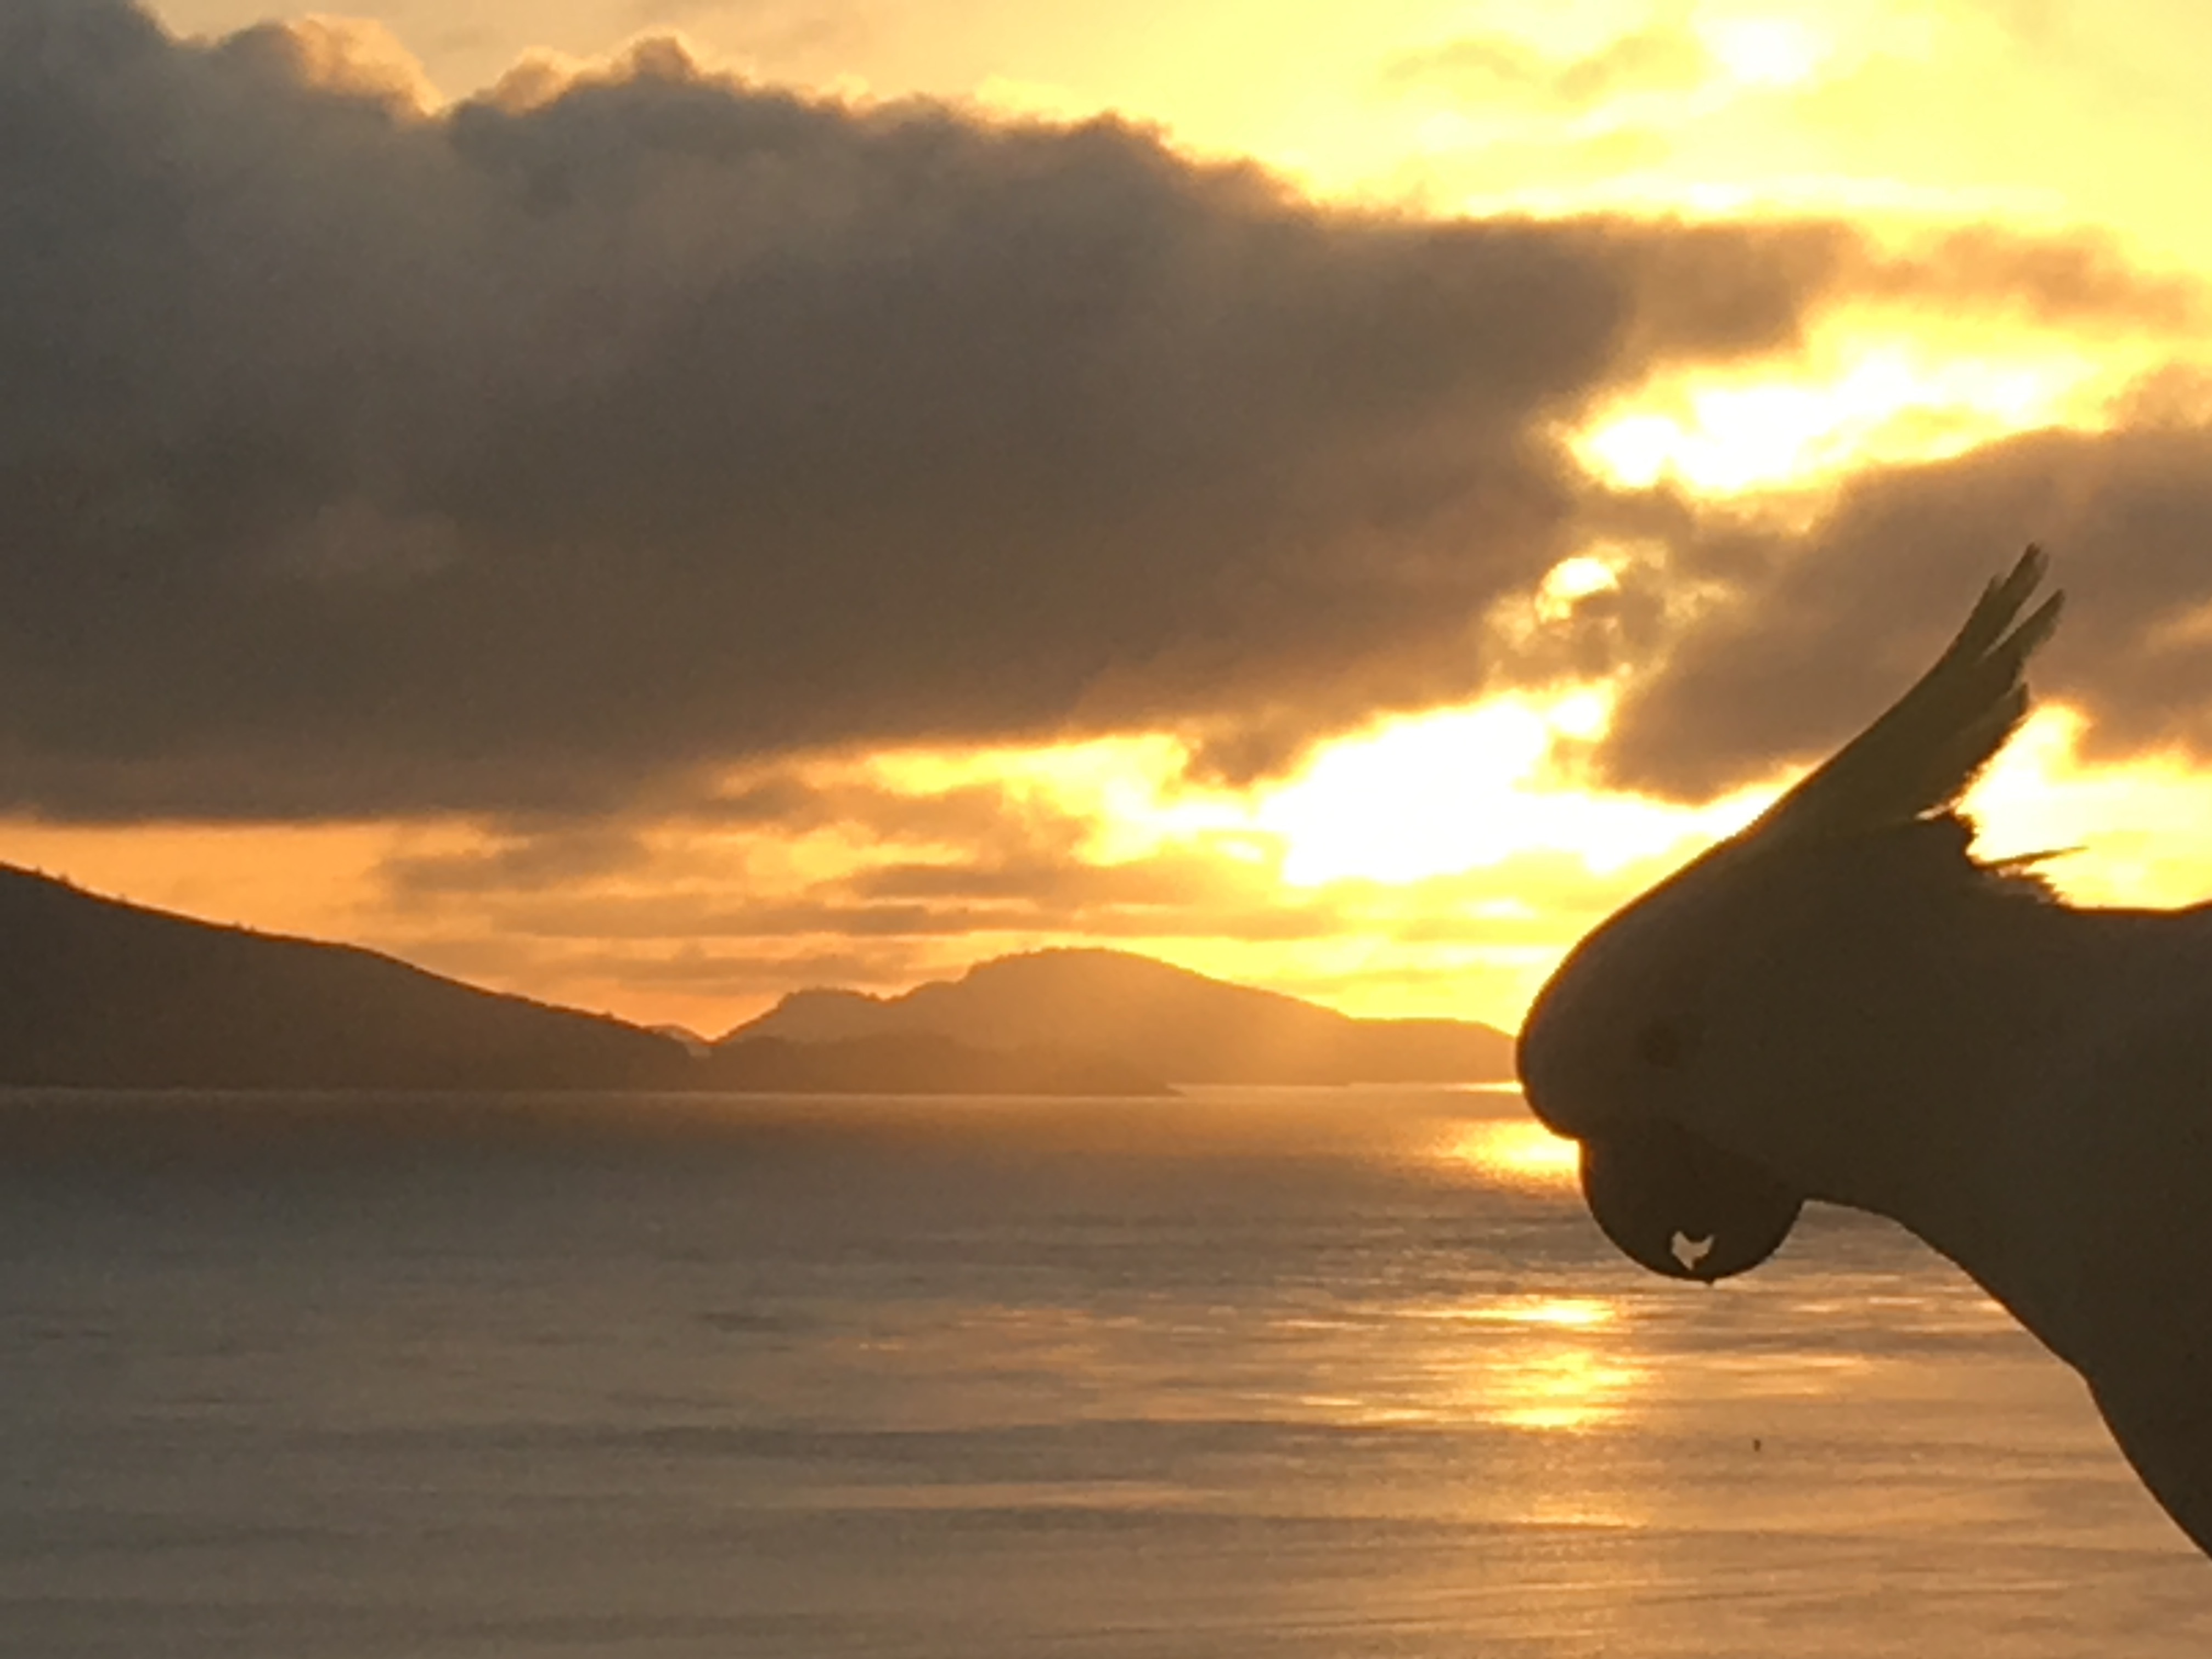
sea, horizon, cloud, sun, sunrise, sunset, sunlight, morning, dawn, dusk, evening, afterglow